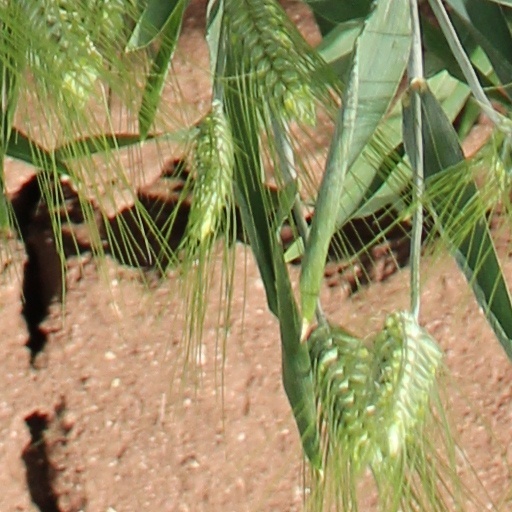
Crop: wheat